Jonathan P. Jackson

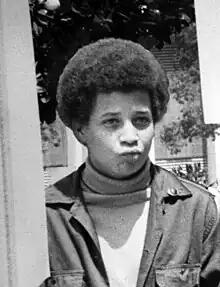
Jackson during a protest in support of the Soledad Brothers

Jonathan Peter Jackson (June 23, 1953 – August 7, 1970) was an American militant activist who died of gunshot wounds sustained during an armed invasion of the Marin County Civic Center. The action was initiated to demand the freedom of the jailed Soledad Brothers, including Jackson's brother George.